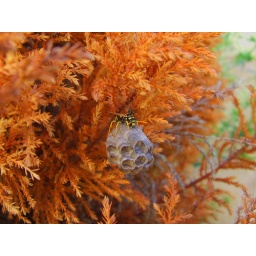
this is a bee building its hive in a dead tree in my backyard!